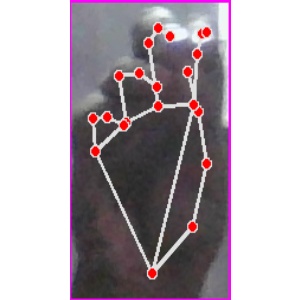
अक्षर: ङ